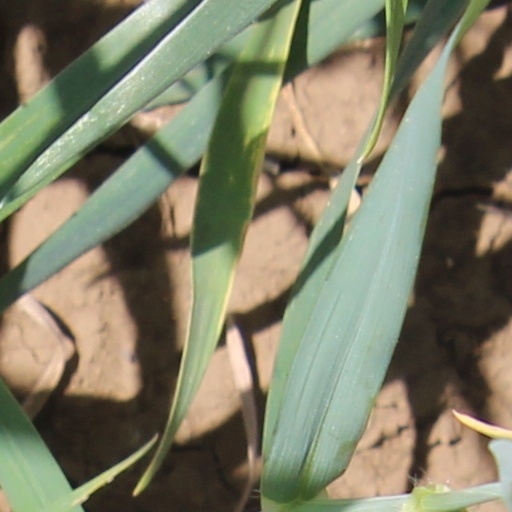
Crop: wheat